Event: Typhoon Ruby
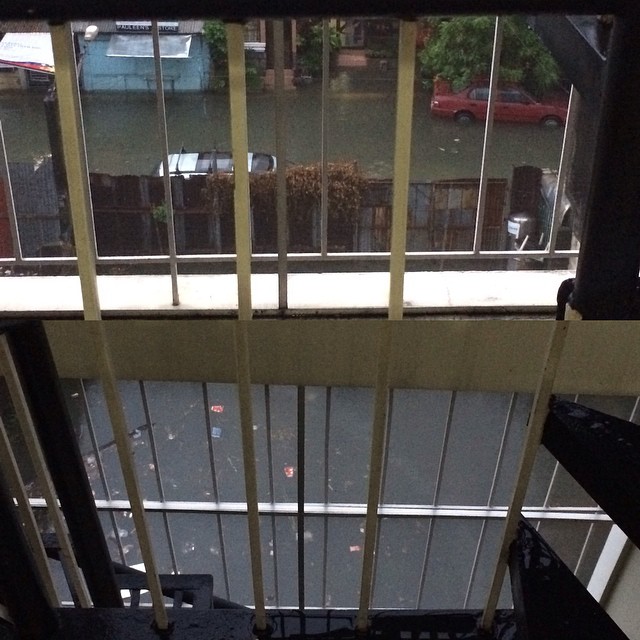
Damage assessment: damage